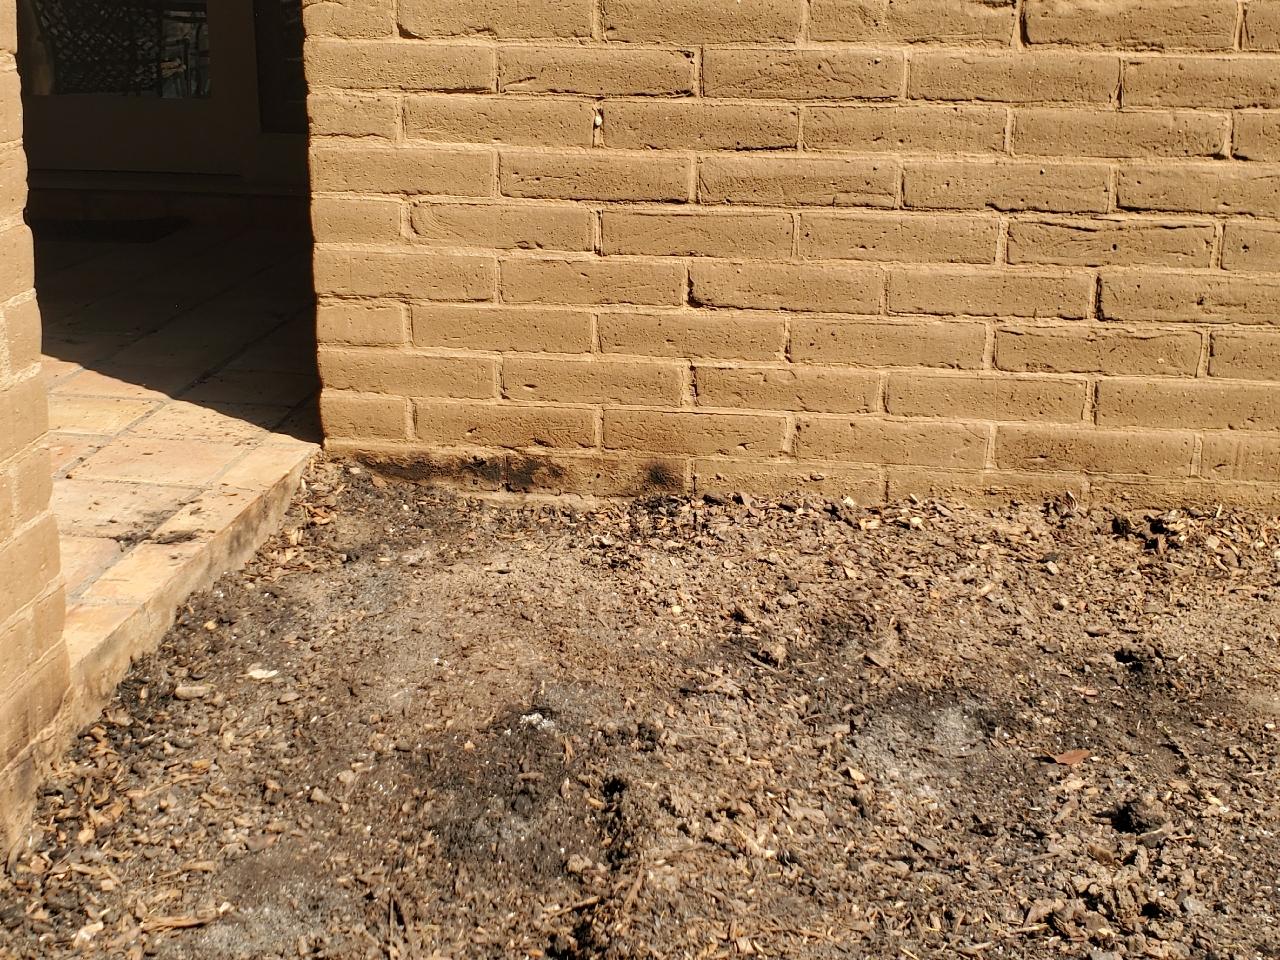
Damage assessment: affected